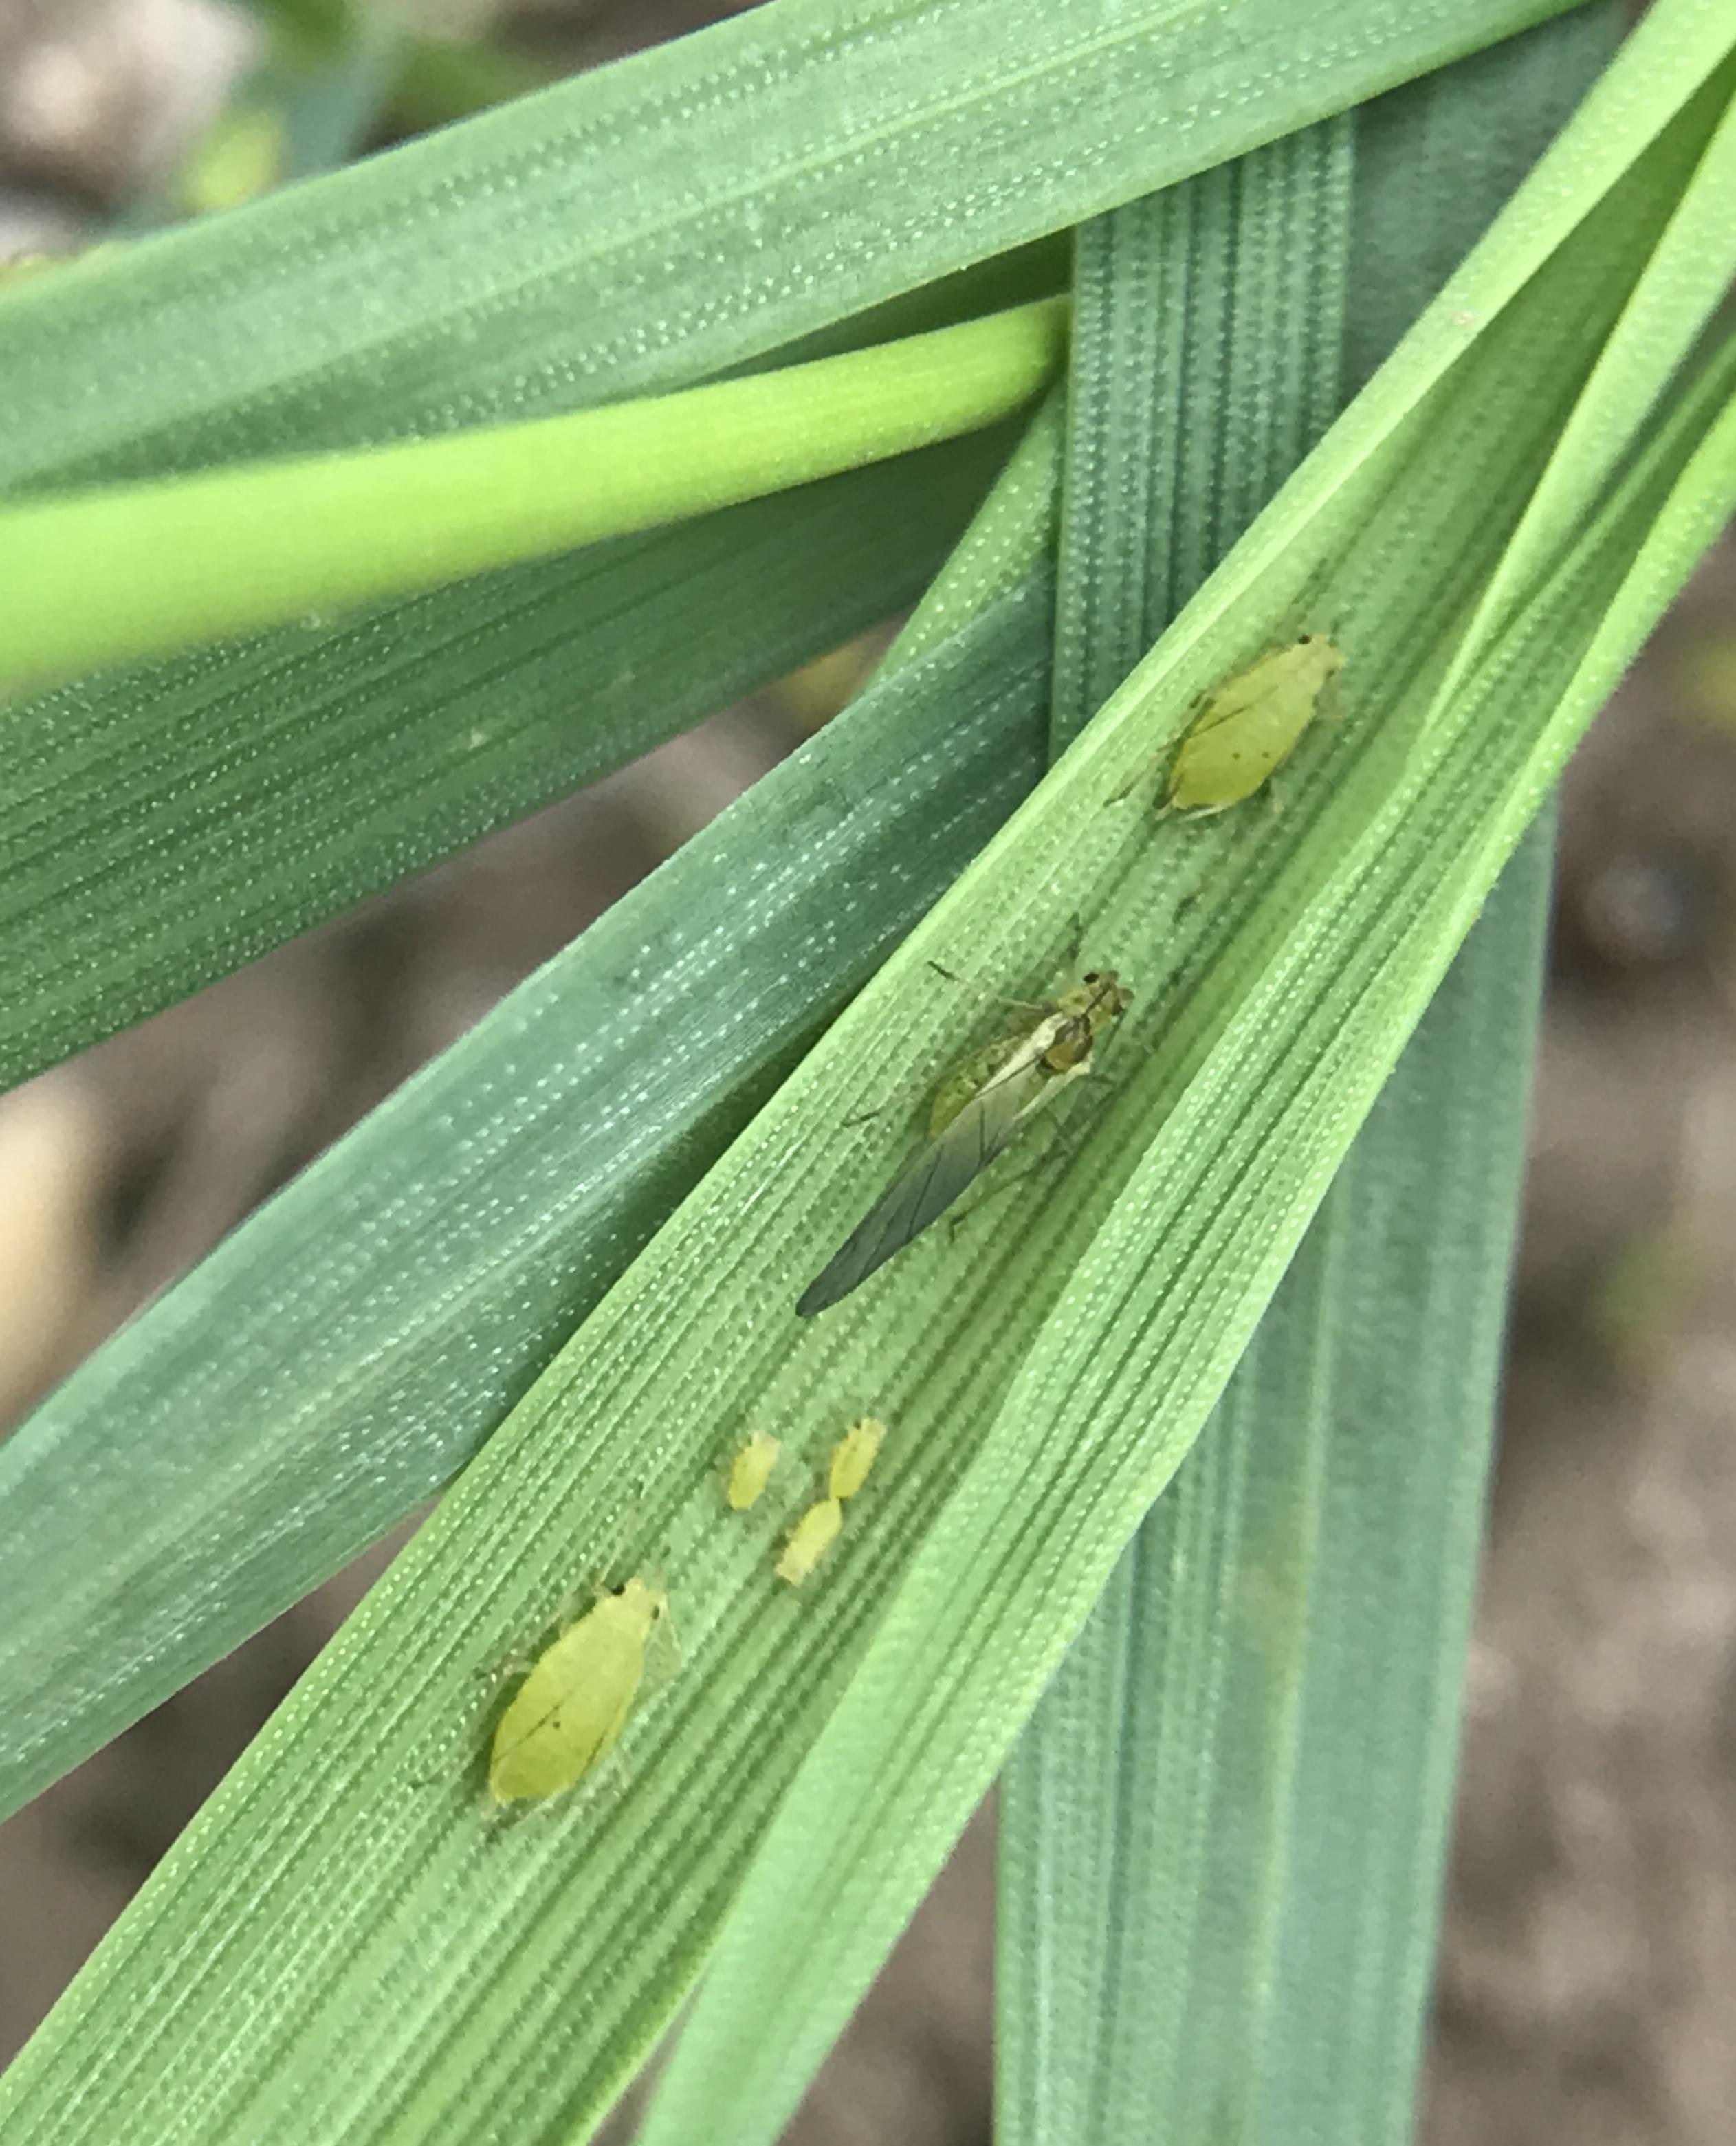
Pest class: cereal_grass_aphid